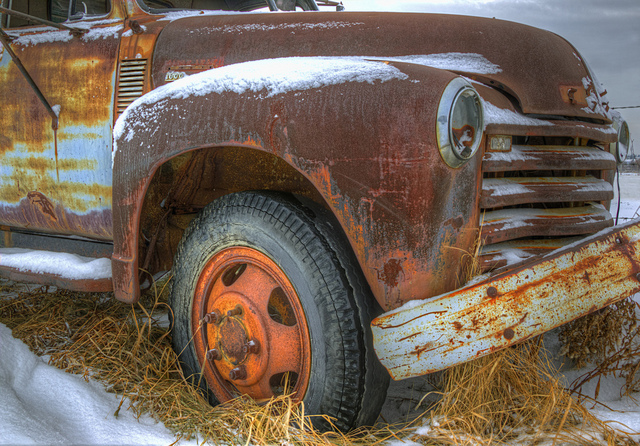
The old truck is parked outside in the snow.

An old truck that is falling apart and it is rusted

A rusted truck with some grass under it.

A rusted truck that is sitting on hay.